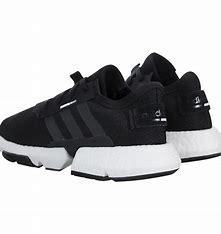
Brand: Adidas
Model: Pod S3 1